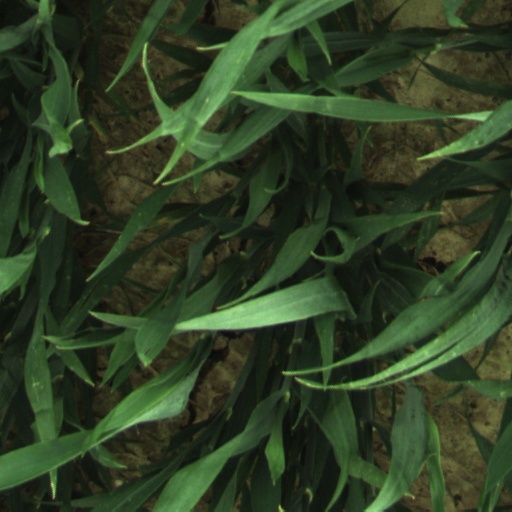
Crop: wheat